Fédération des Scouts de la République démocratique du Congo

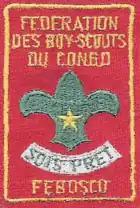

Scouting was banned in the Congo in 1967 by the government, and was restarted in the late 1970s. In 1981, the "Organisations des Eclaireurs du Zaïre" (OEZA) was readmitted to the WOSM. In 1990, the OEZA changed its structure and was renamed "Fédération des Scouts du Zaïre" (FSZ), the direct predecessor of the present FESCO.